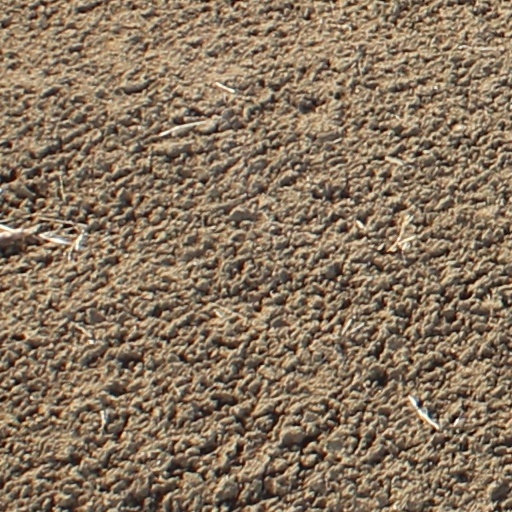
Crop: wheat